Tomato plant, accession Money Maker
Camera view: tilt-top (135 deg); turntable rotation: 0 degrees
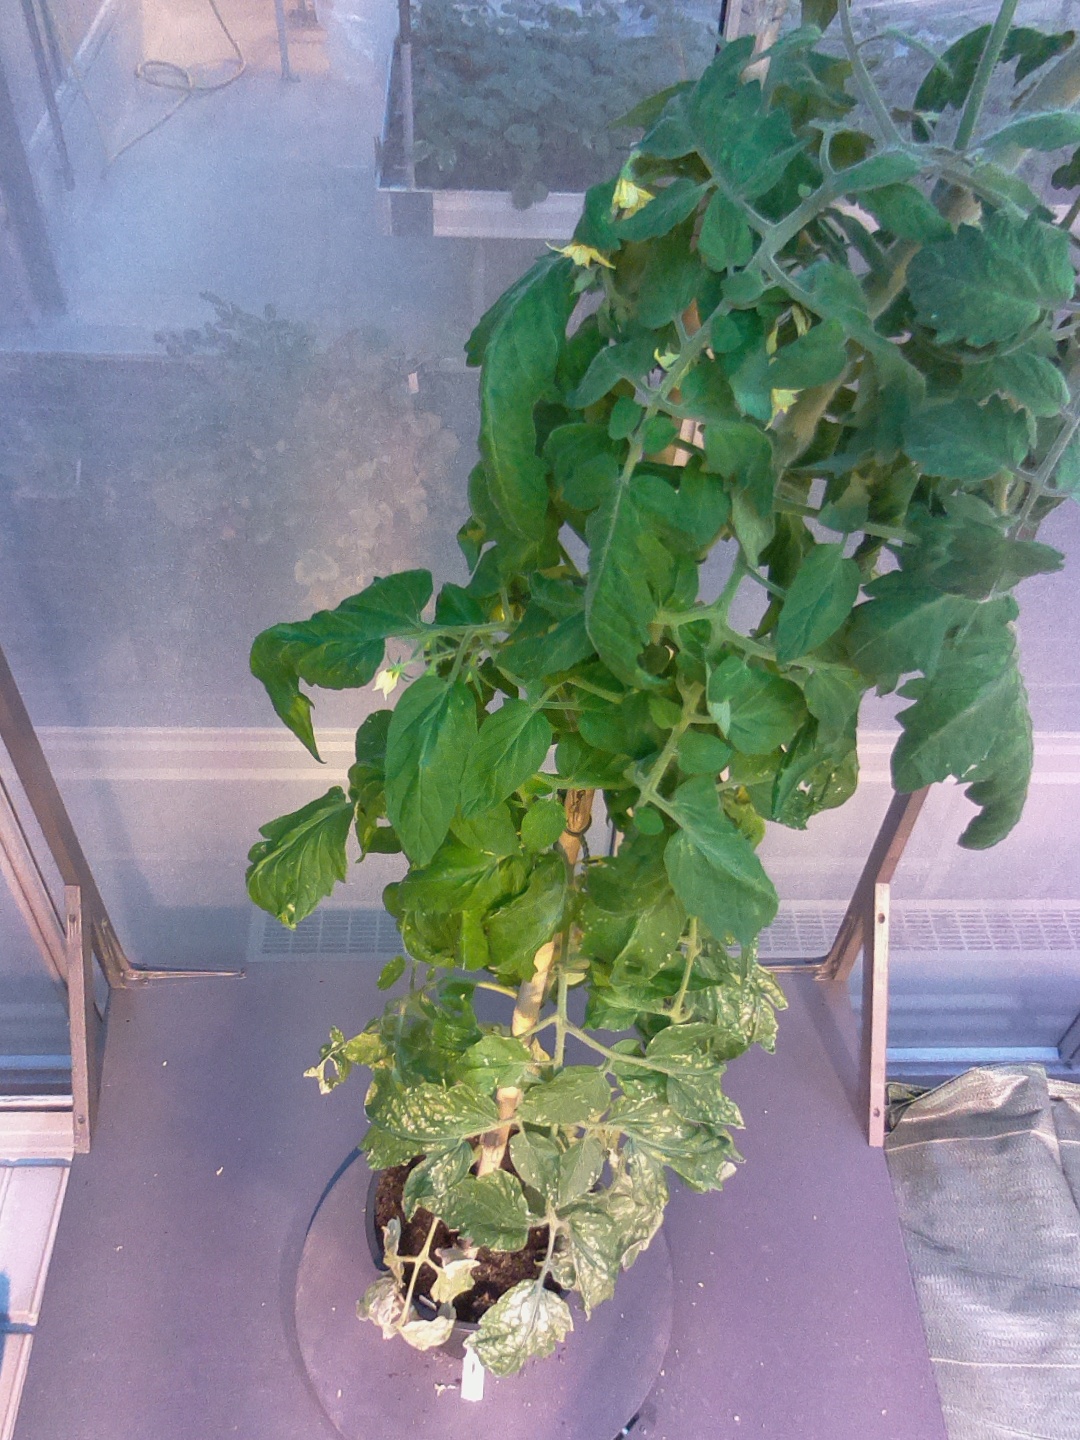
BBCH growth stage 67: Full flowering, 70%-80% of flowers open, more petals falling